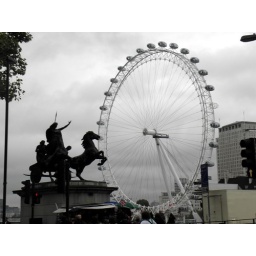
Boudica's horse startled by the giant white upturned bicycle wheel with knobs on thing